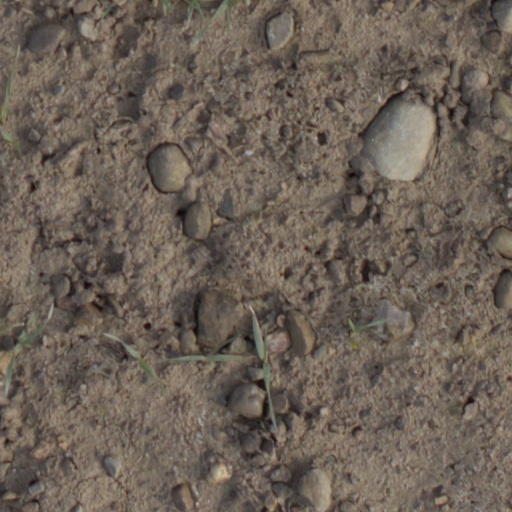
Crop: wheat